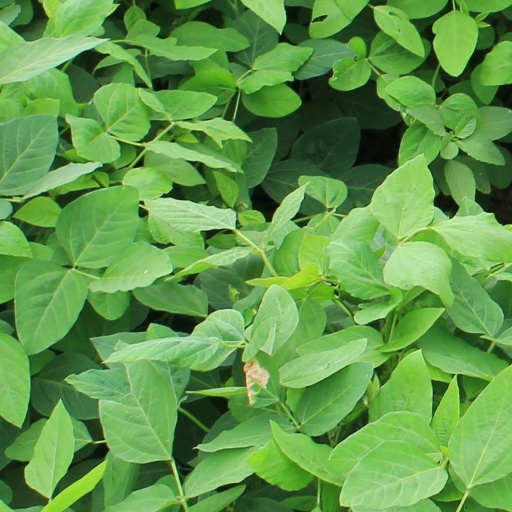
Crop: soybean